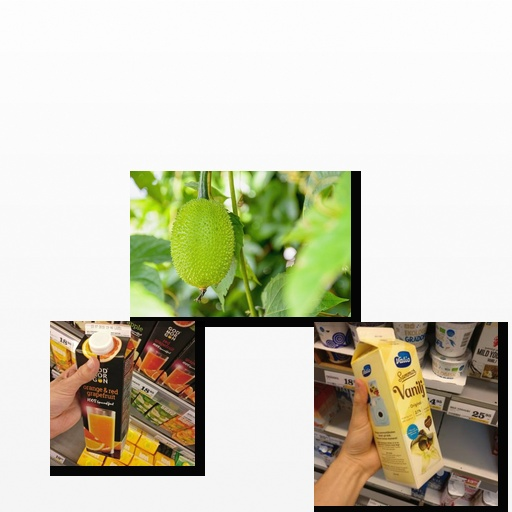
Food items: spiny_gourd, orange_red_grapefruit_juice, vanilla_yoghurt